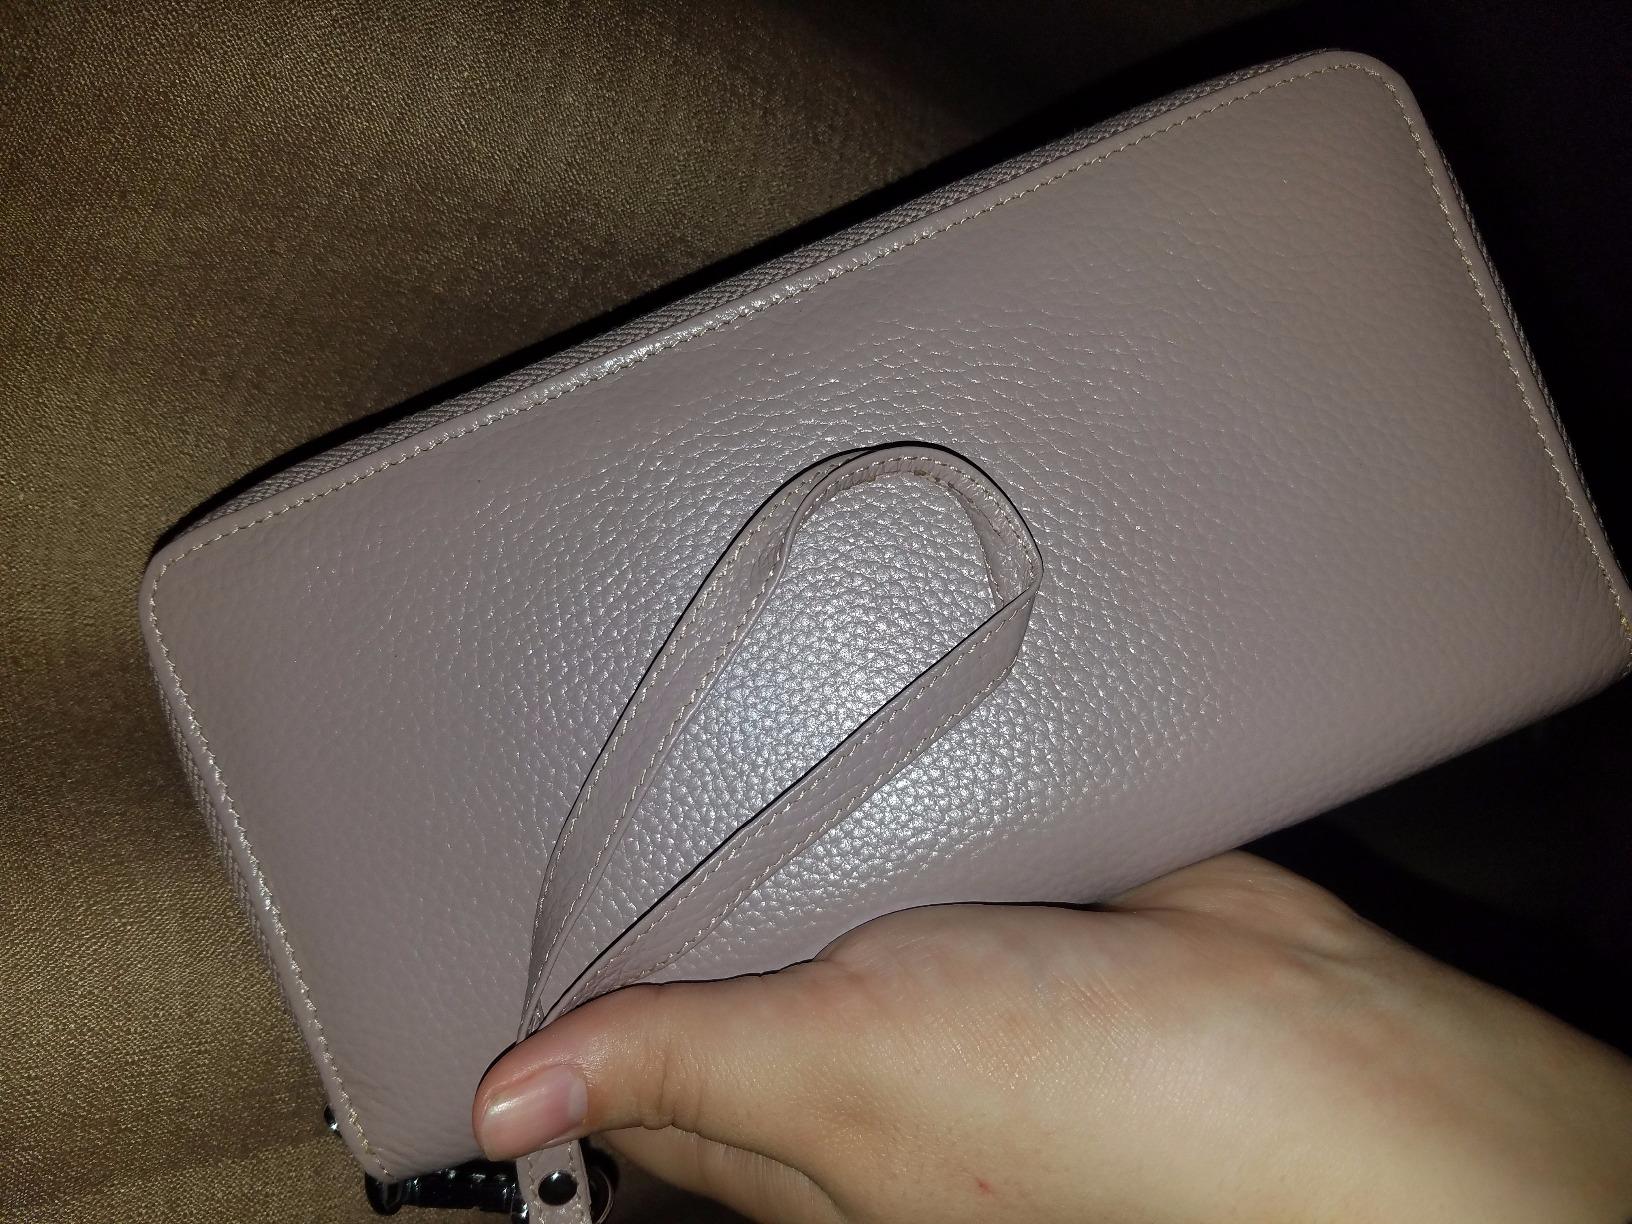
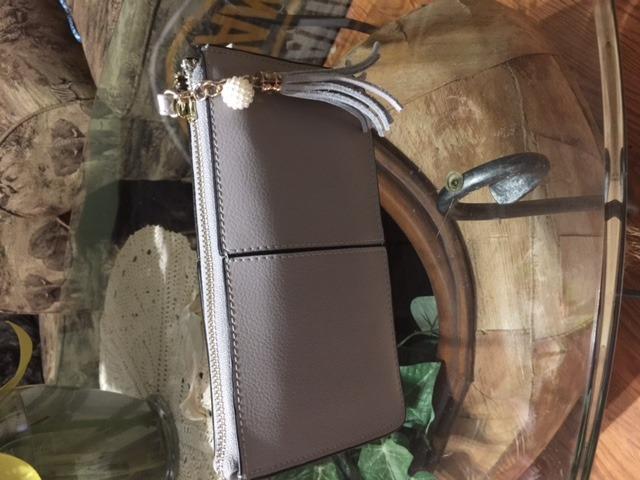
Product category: accessories_wallet
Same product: no